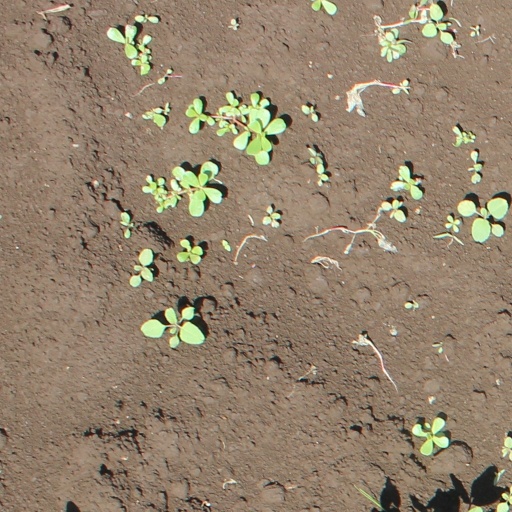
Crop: soybean